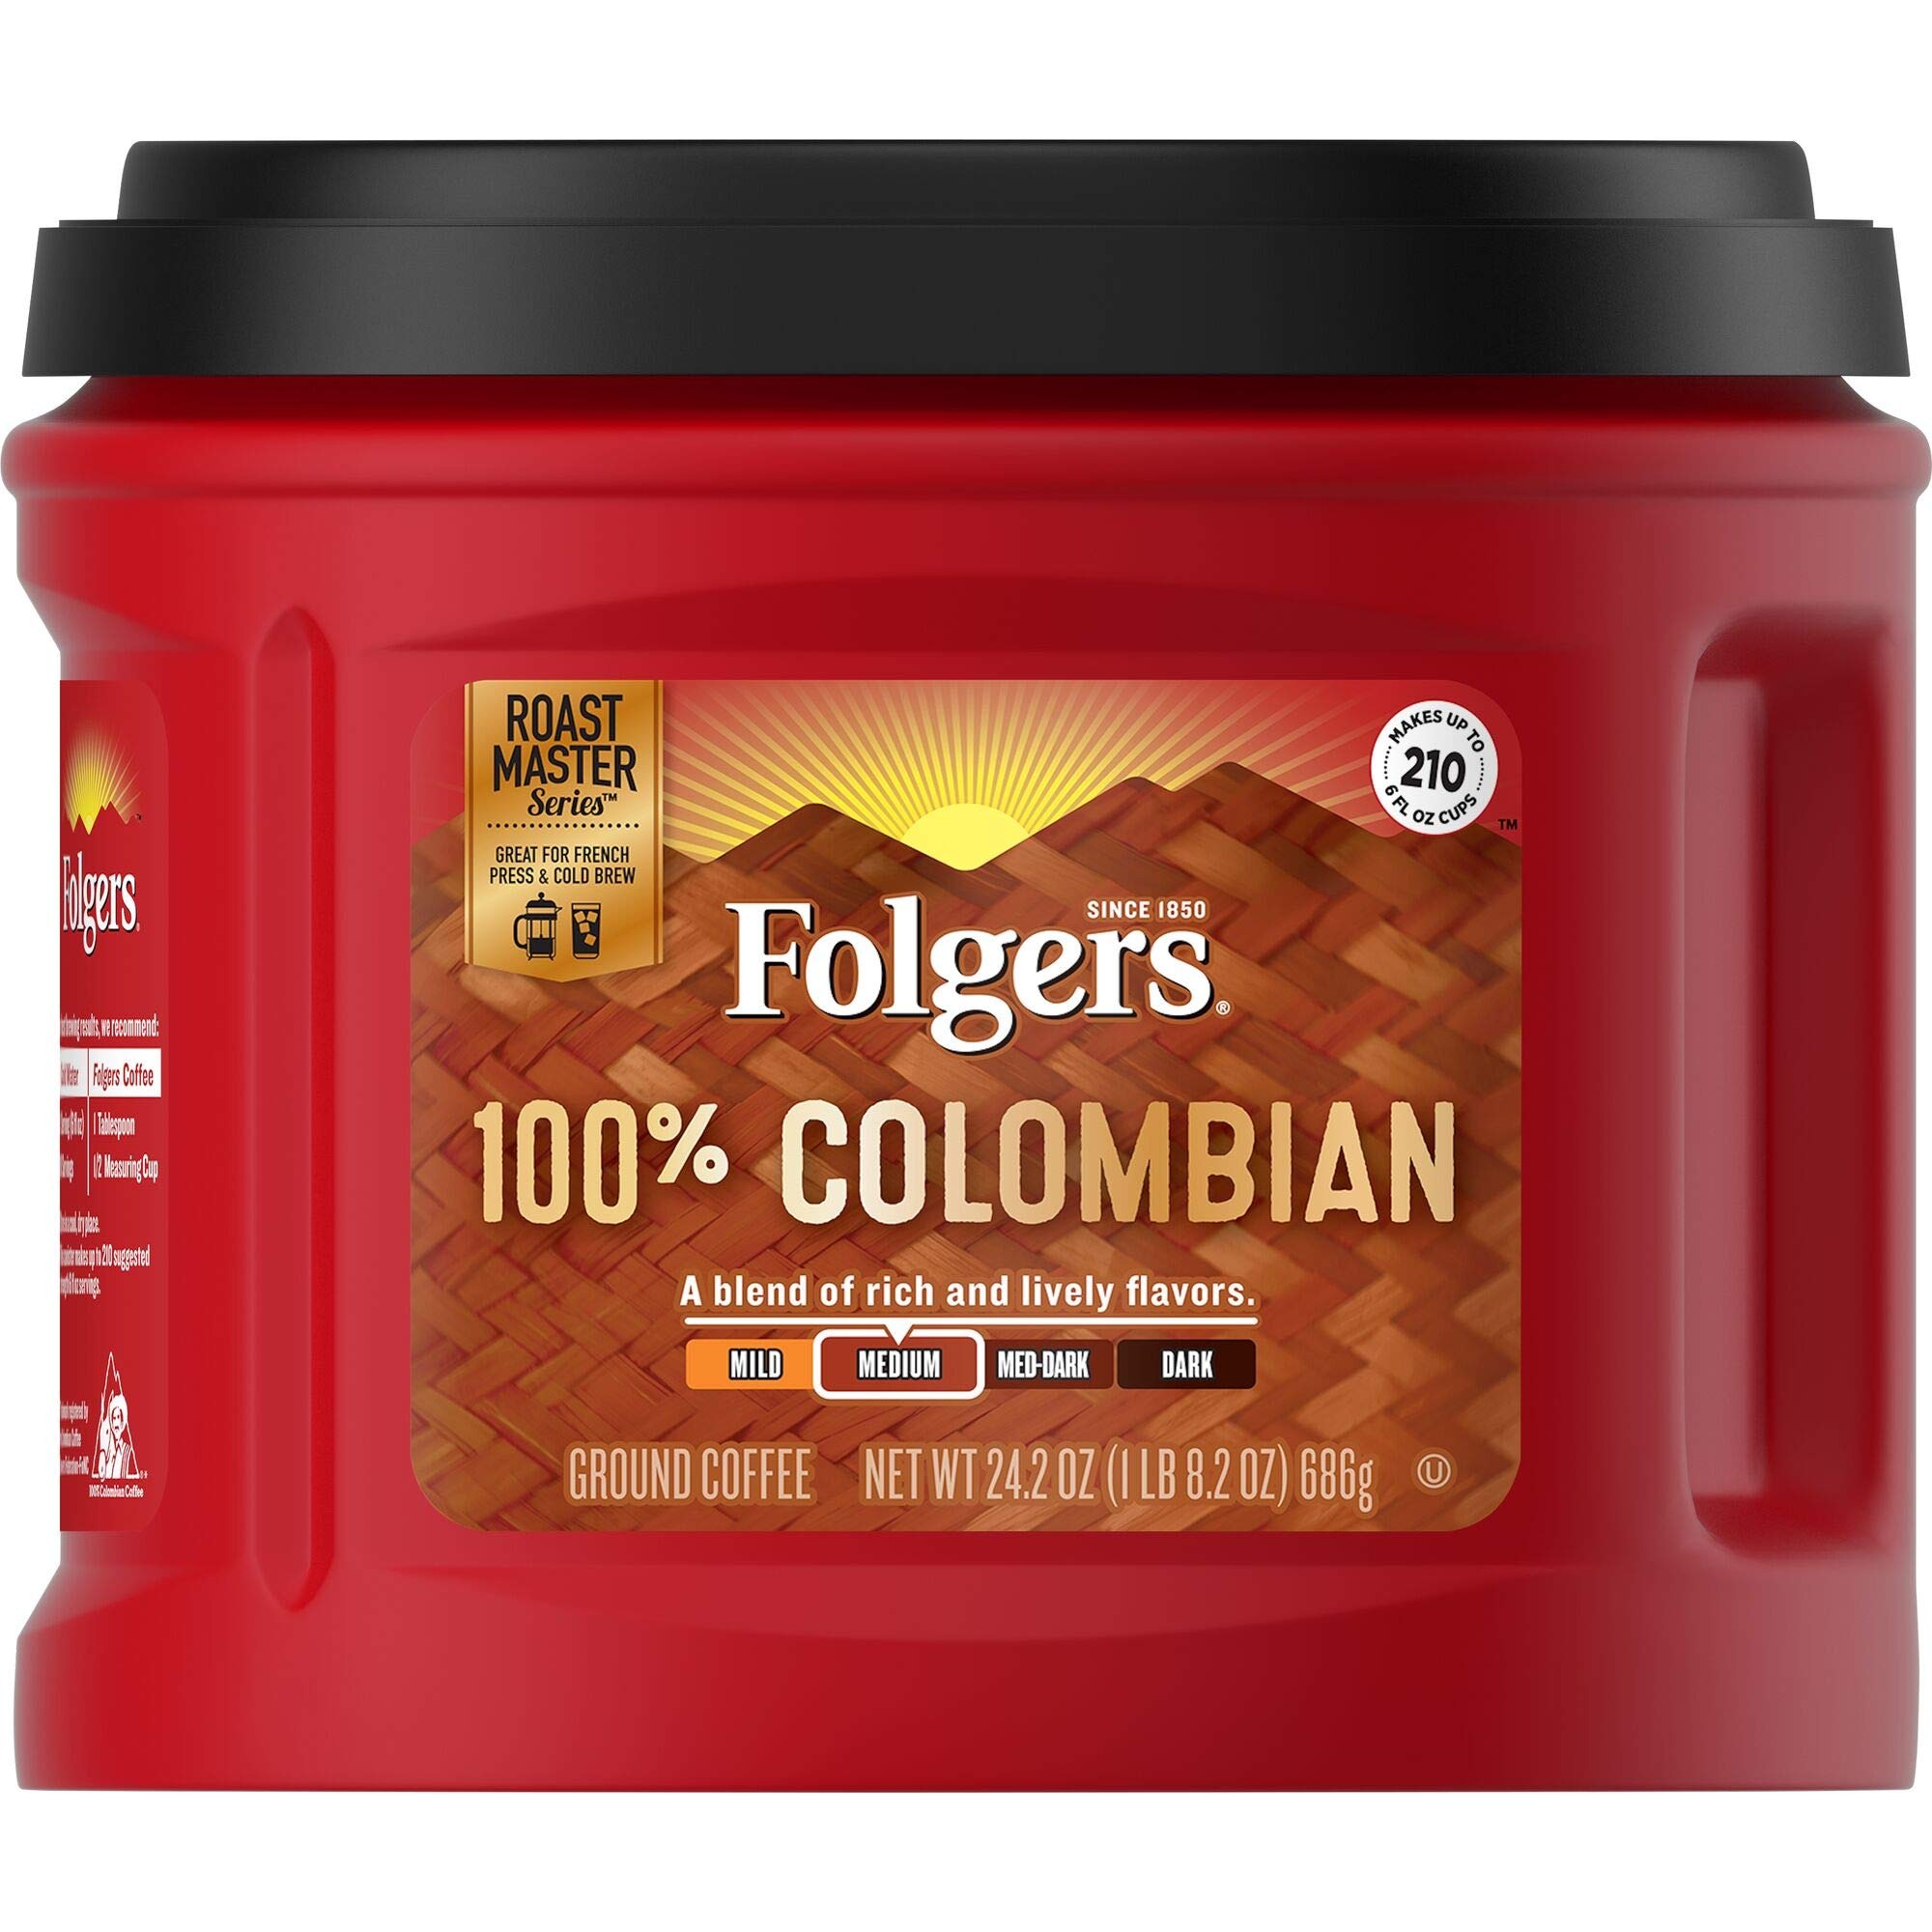
Item Name: Folgers 100% Colombian, Medium-Dark Roast Ground Coffee, 24.2 oz
Bullet Point 1: Contains 1 - 24.2 Ounce AromaSeal Canister of Folgers 100% Colombian Ground Coffee
Bullet Point 2: A delicious, 100% Arabica medium roast coffee with a blend of rich and lively flavors
Bullet Point 3: Carefully crafted by our experienced Roast Masters
Bullet Point 4: Works with a wide range of home coffee makers, and is specially recommended for French press and cold brew coffee making
Bullet Point 5: Makes up to 210 suggested strength 6 fl oz servings per canister
Value: 24.2
Unit: Ounce

Price: 12.39